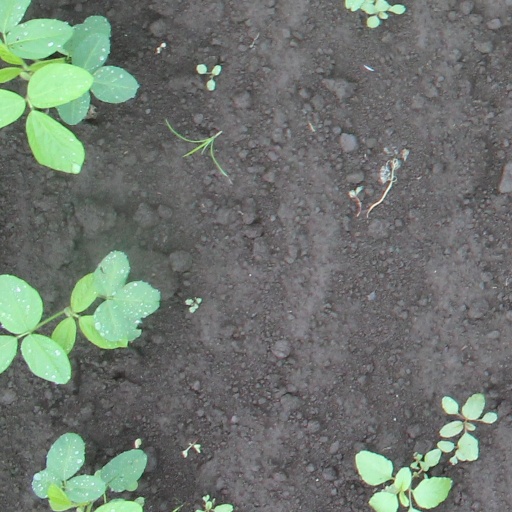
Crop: soybean